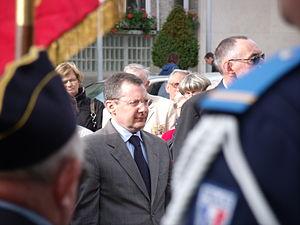
Philippe BAS aux cérémonies du 6 juin 2012 à Saint-Lô
Le gouvernement Dominique de Villepin est le 31ᵉ gouvernement de la Vᵉ République française.